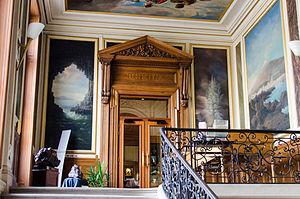
Entrée du musée de Minéralogie de Paris.
Le musée de Minéralogie, qui comme son nom l'indique porte sur la minéralogie, est l'un des plus anciens musées de France. Il a été fondé en 1794, un an après le Muséum national d'histoire naturelle et le musée du Louvre.